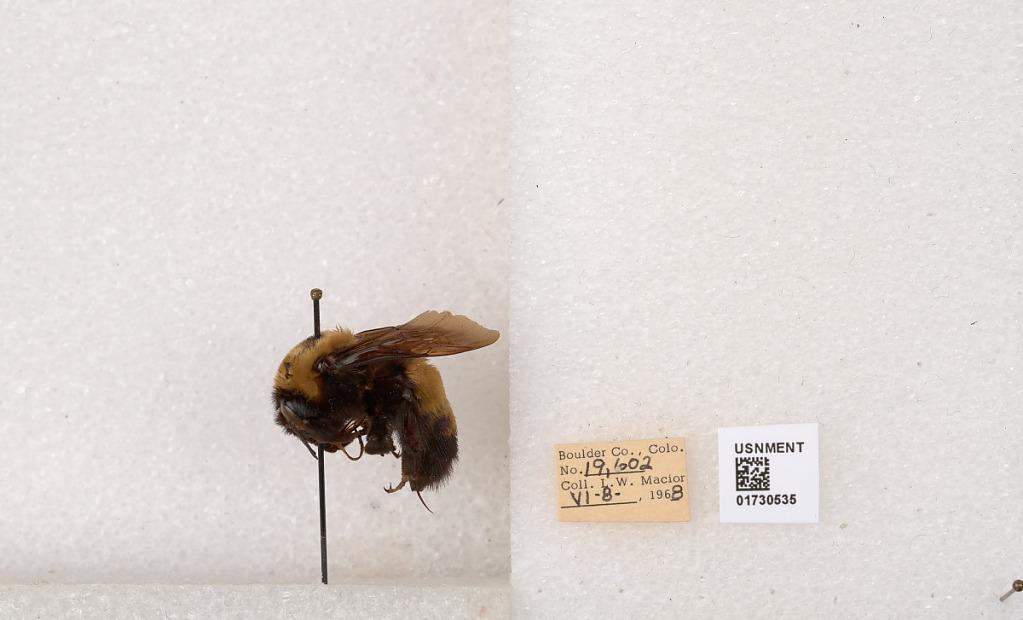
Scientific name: Bombus (Bombus) nevadensis Cresson
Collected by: L. Macior
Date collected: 1968-6-8
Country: United States
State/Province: Colorado
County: Boulder
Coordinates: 40.0925, -105.358